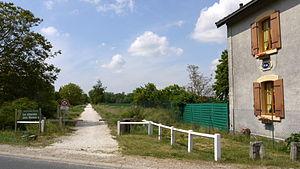
Fin de la piste cyclable du chemin des Roses à Yèbles (Seine et Marne, France) aménagée sur une ancienne voie ferrée"
Yèbles est une commune française située dans le département de Seine-et-Marne en région Île-de-France.
Le Chemin des Roses, initialement appelé Chemin Vert, est une voie réservée aux vélos et aux piétons qui a été aménagée sur une portion de l'ancienne ligne de Vincennes reliant la gare de Paris-Bastille dans Paris à Verneuil-l'Étang.